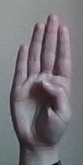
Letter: kaaf